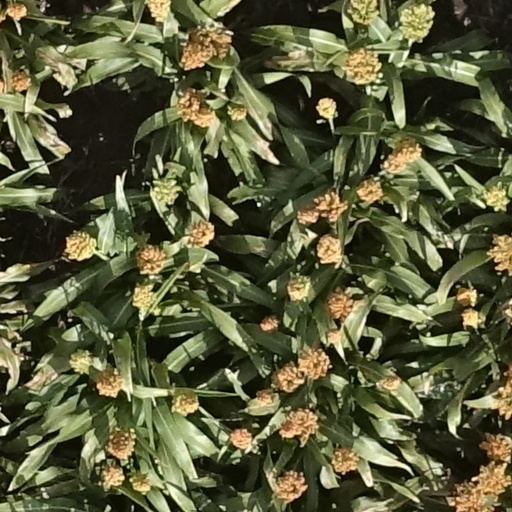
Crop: sorghum